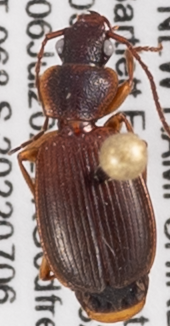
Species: Cymindis cribricollis
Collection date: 2022-07-06
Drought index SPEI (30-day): -1.376
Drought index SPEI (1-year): -0.692
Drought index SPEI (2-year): -1.28